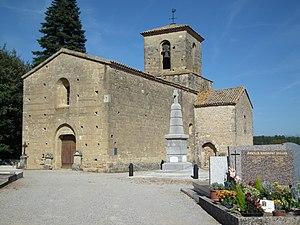
église Saint-Pierre à Chabrillan - Drôme - France This building is classé au titre des Monuments Historiques. It is indexed in the Base Mérimée, a database of architectural heritage maintained by the French Ministry of Culture,
L’église Saint-Pierre est une église catholique située à Chabrillan, en France.
Cet article recense les monuments historiques de la Drôme, en France.